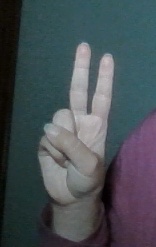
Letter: taa